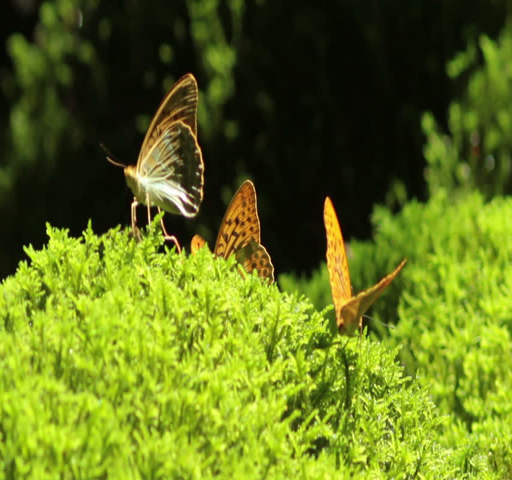
close - up of a bright orange butterflies drinking water from a moss